Boyne Island, Queensland

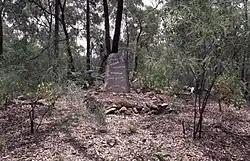
William Wyndham's gravesite, 2004

The town was named for the Boyne River, which was named by John Oxley in 1823. Originally the island was used for sheep grazing, this was followed by small crops, horticulture, fishing and timber.